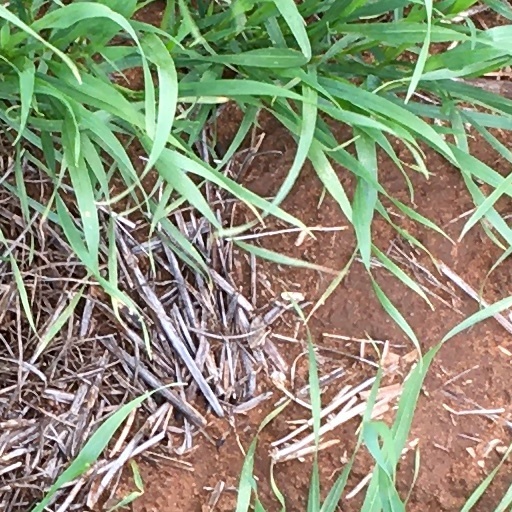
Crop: wheat